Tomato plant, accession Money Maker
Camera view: vertical (180 deg); turntable rotation: 150 degrees
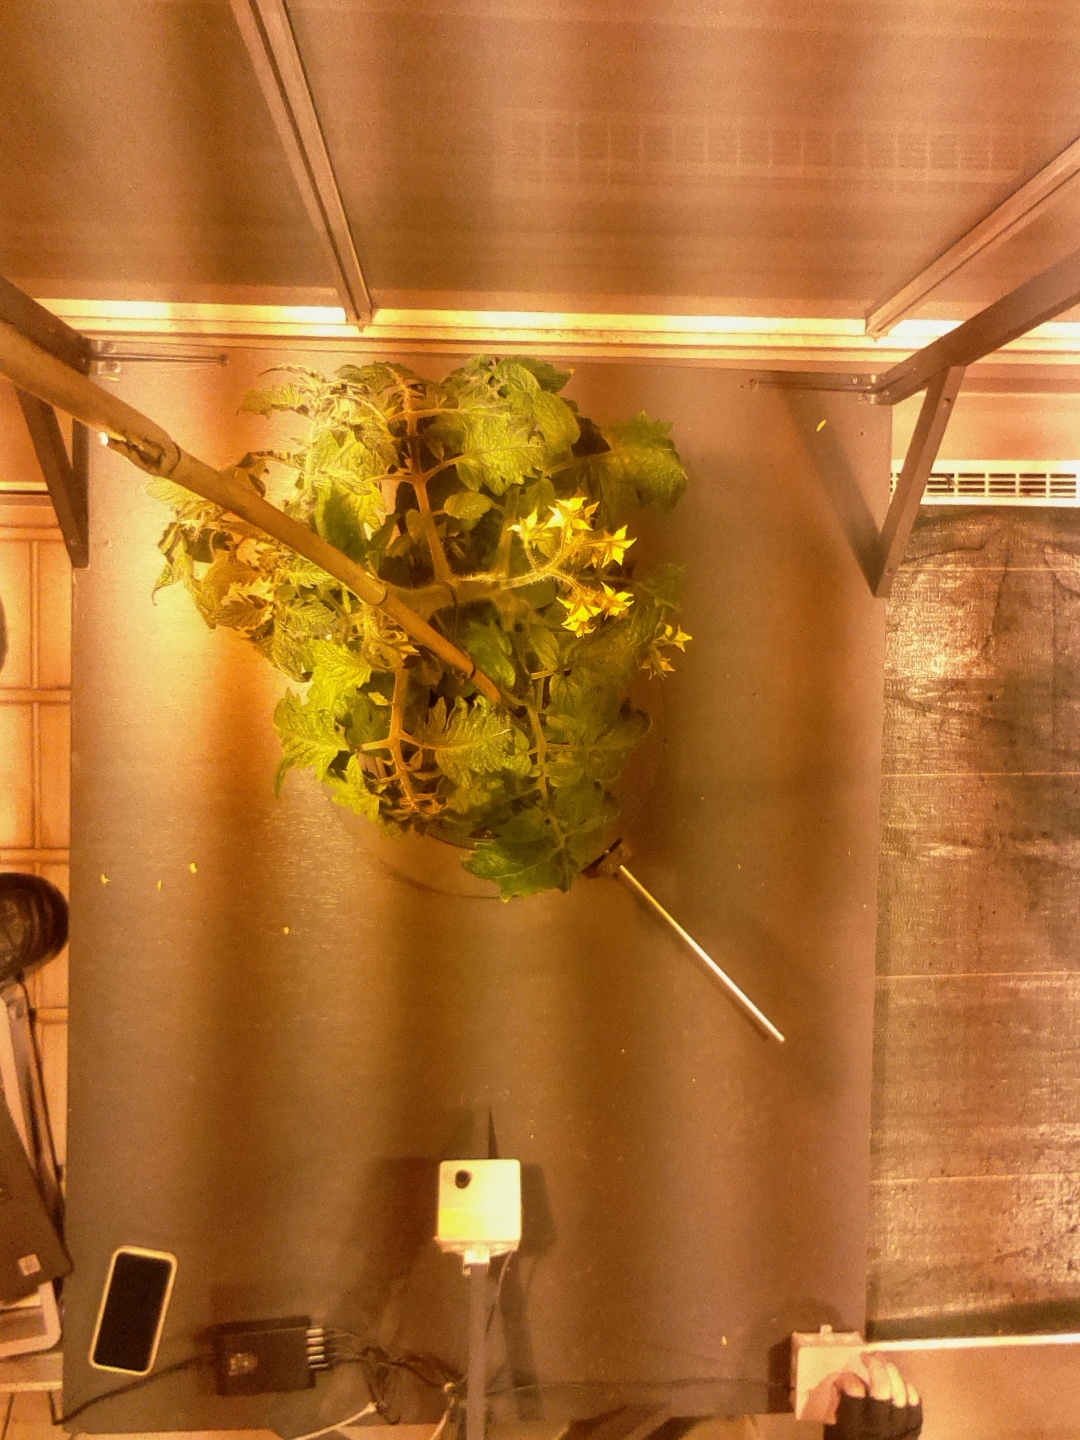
BBCH growth stage 65: Full flowering, 50%-60% of flowers open, first petals falling